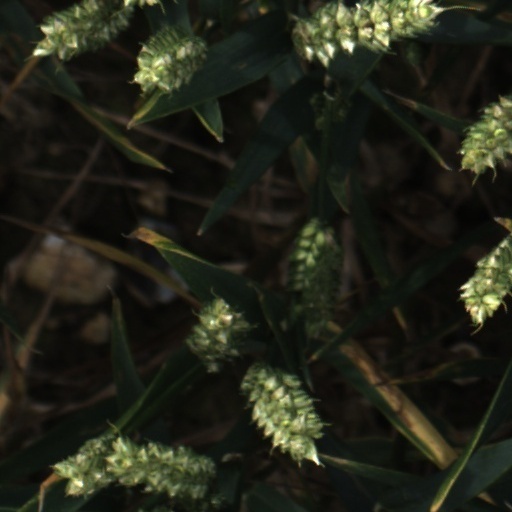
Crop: wheat